Bresson, Isère

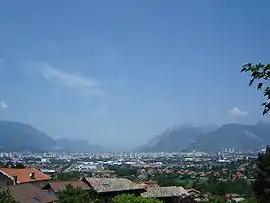
View towards Grenoble

Bresson is a commune in the Isère department in southeastern France. It is part of the Grenoble urban unit (agglomeration).